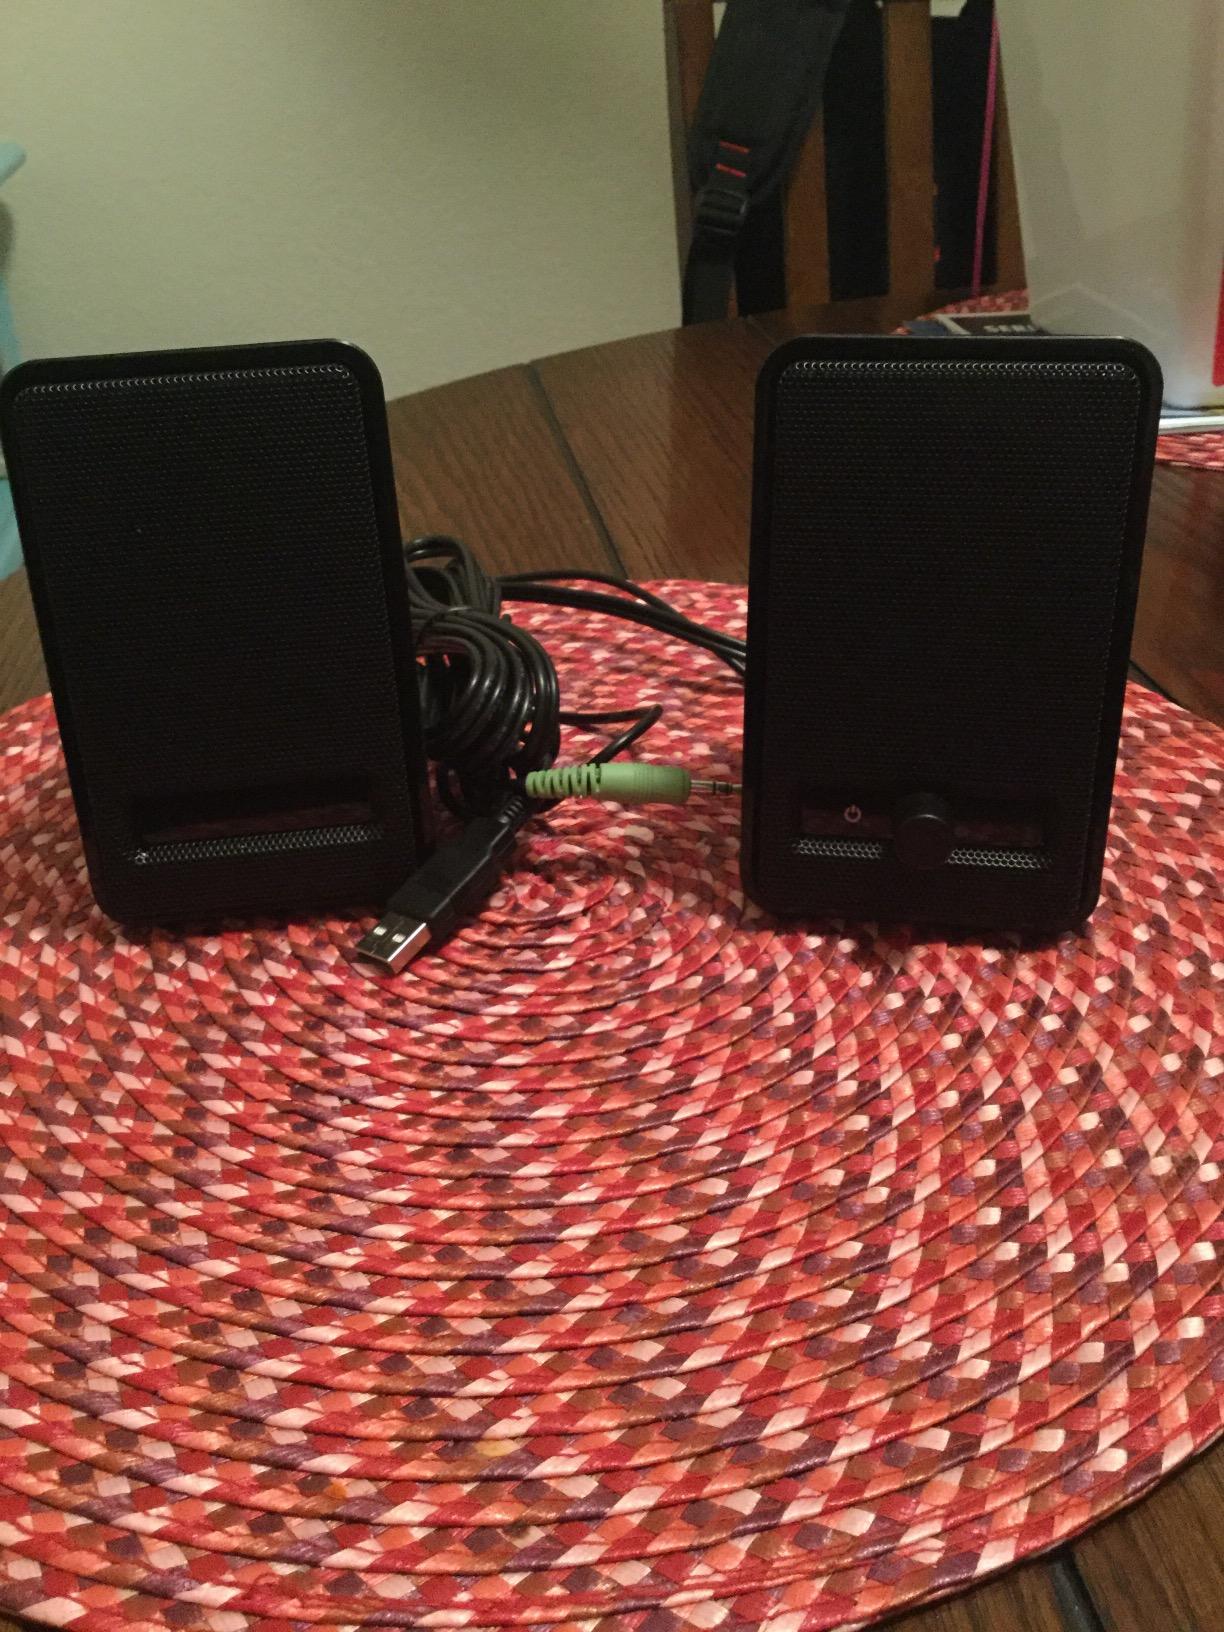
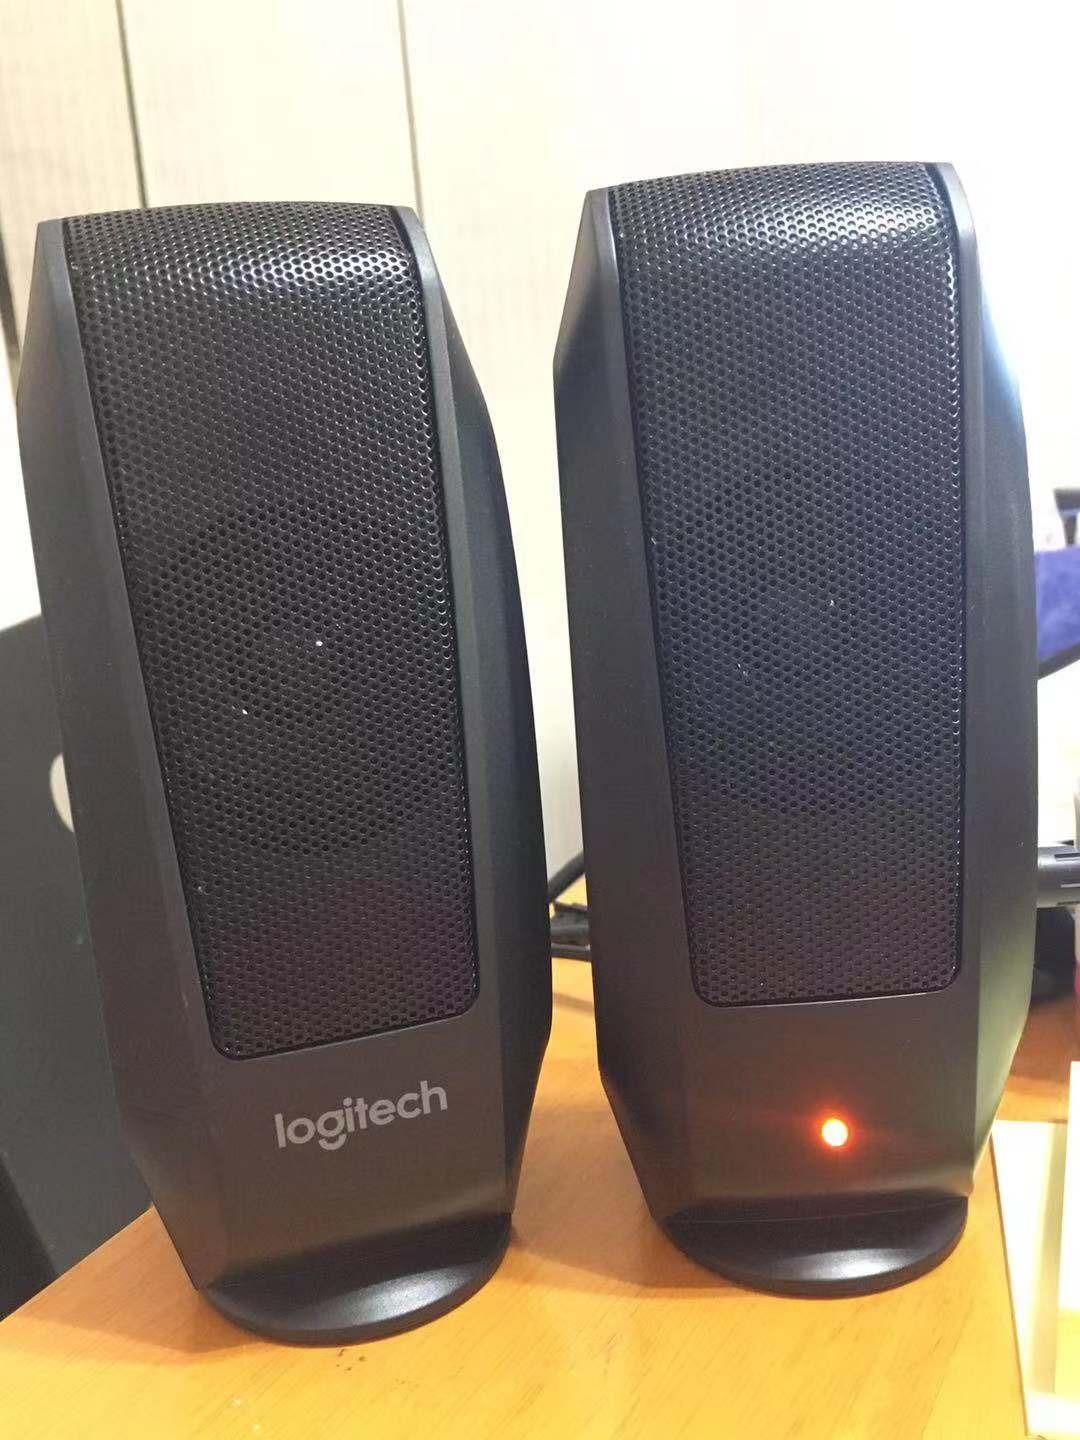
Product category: speaker
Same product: no